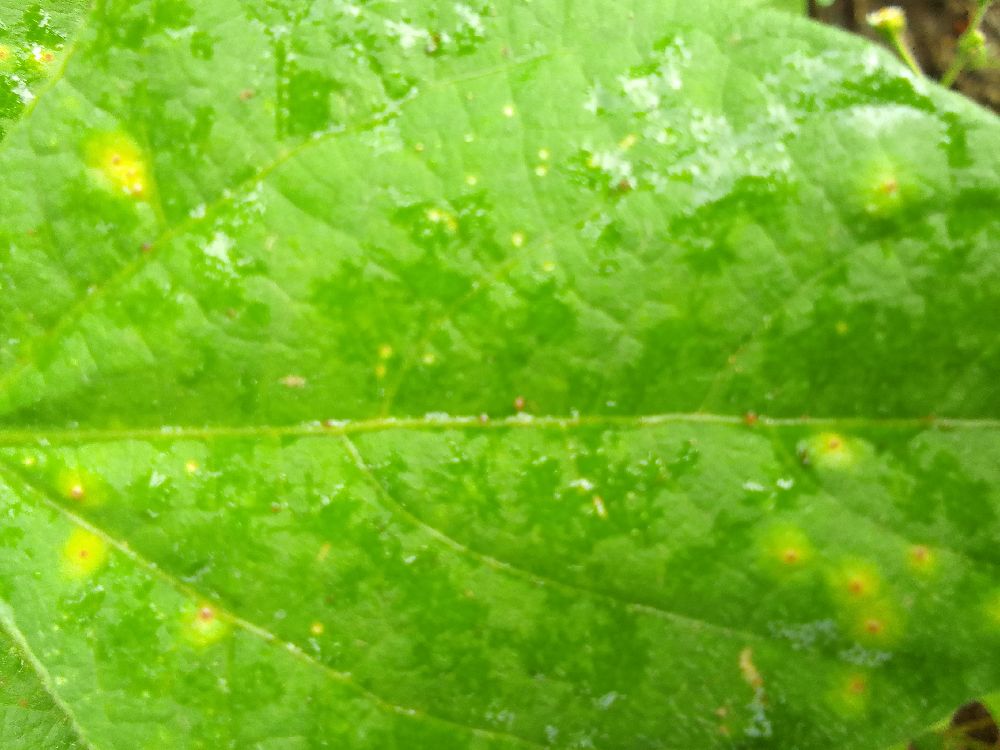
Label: rust